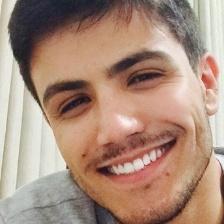
Label: faces